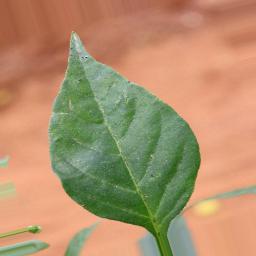
Label: healthy